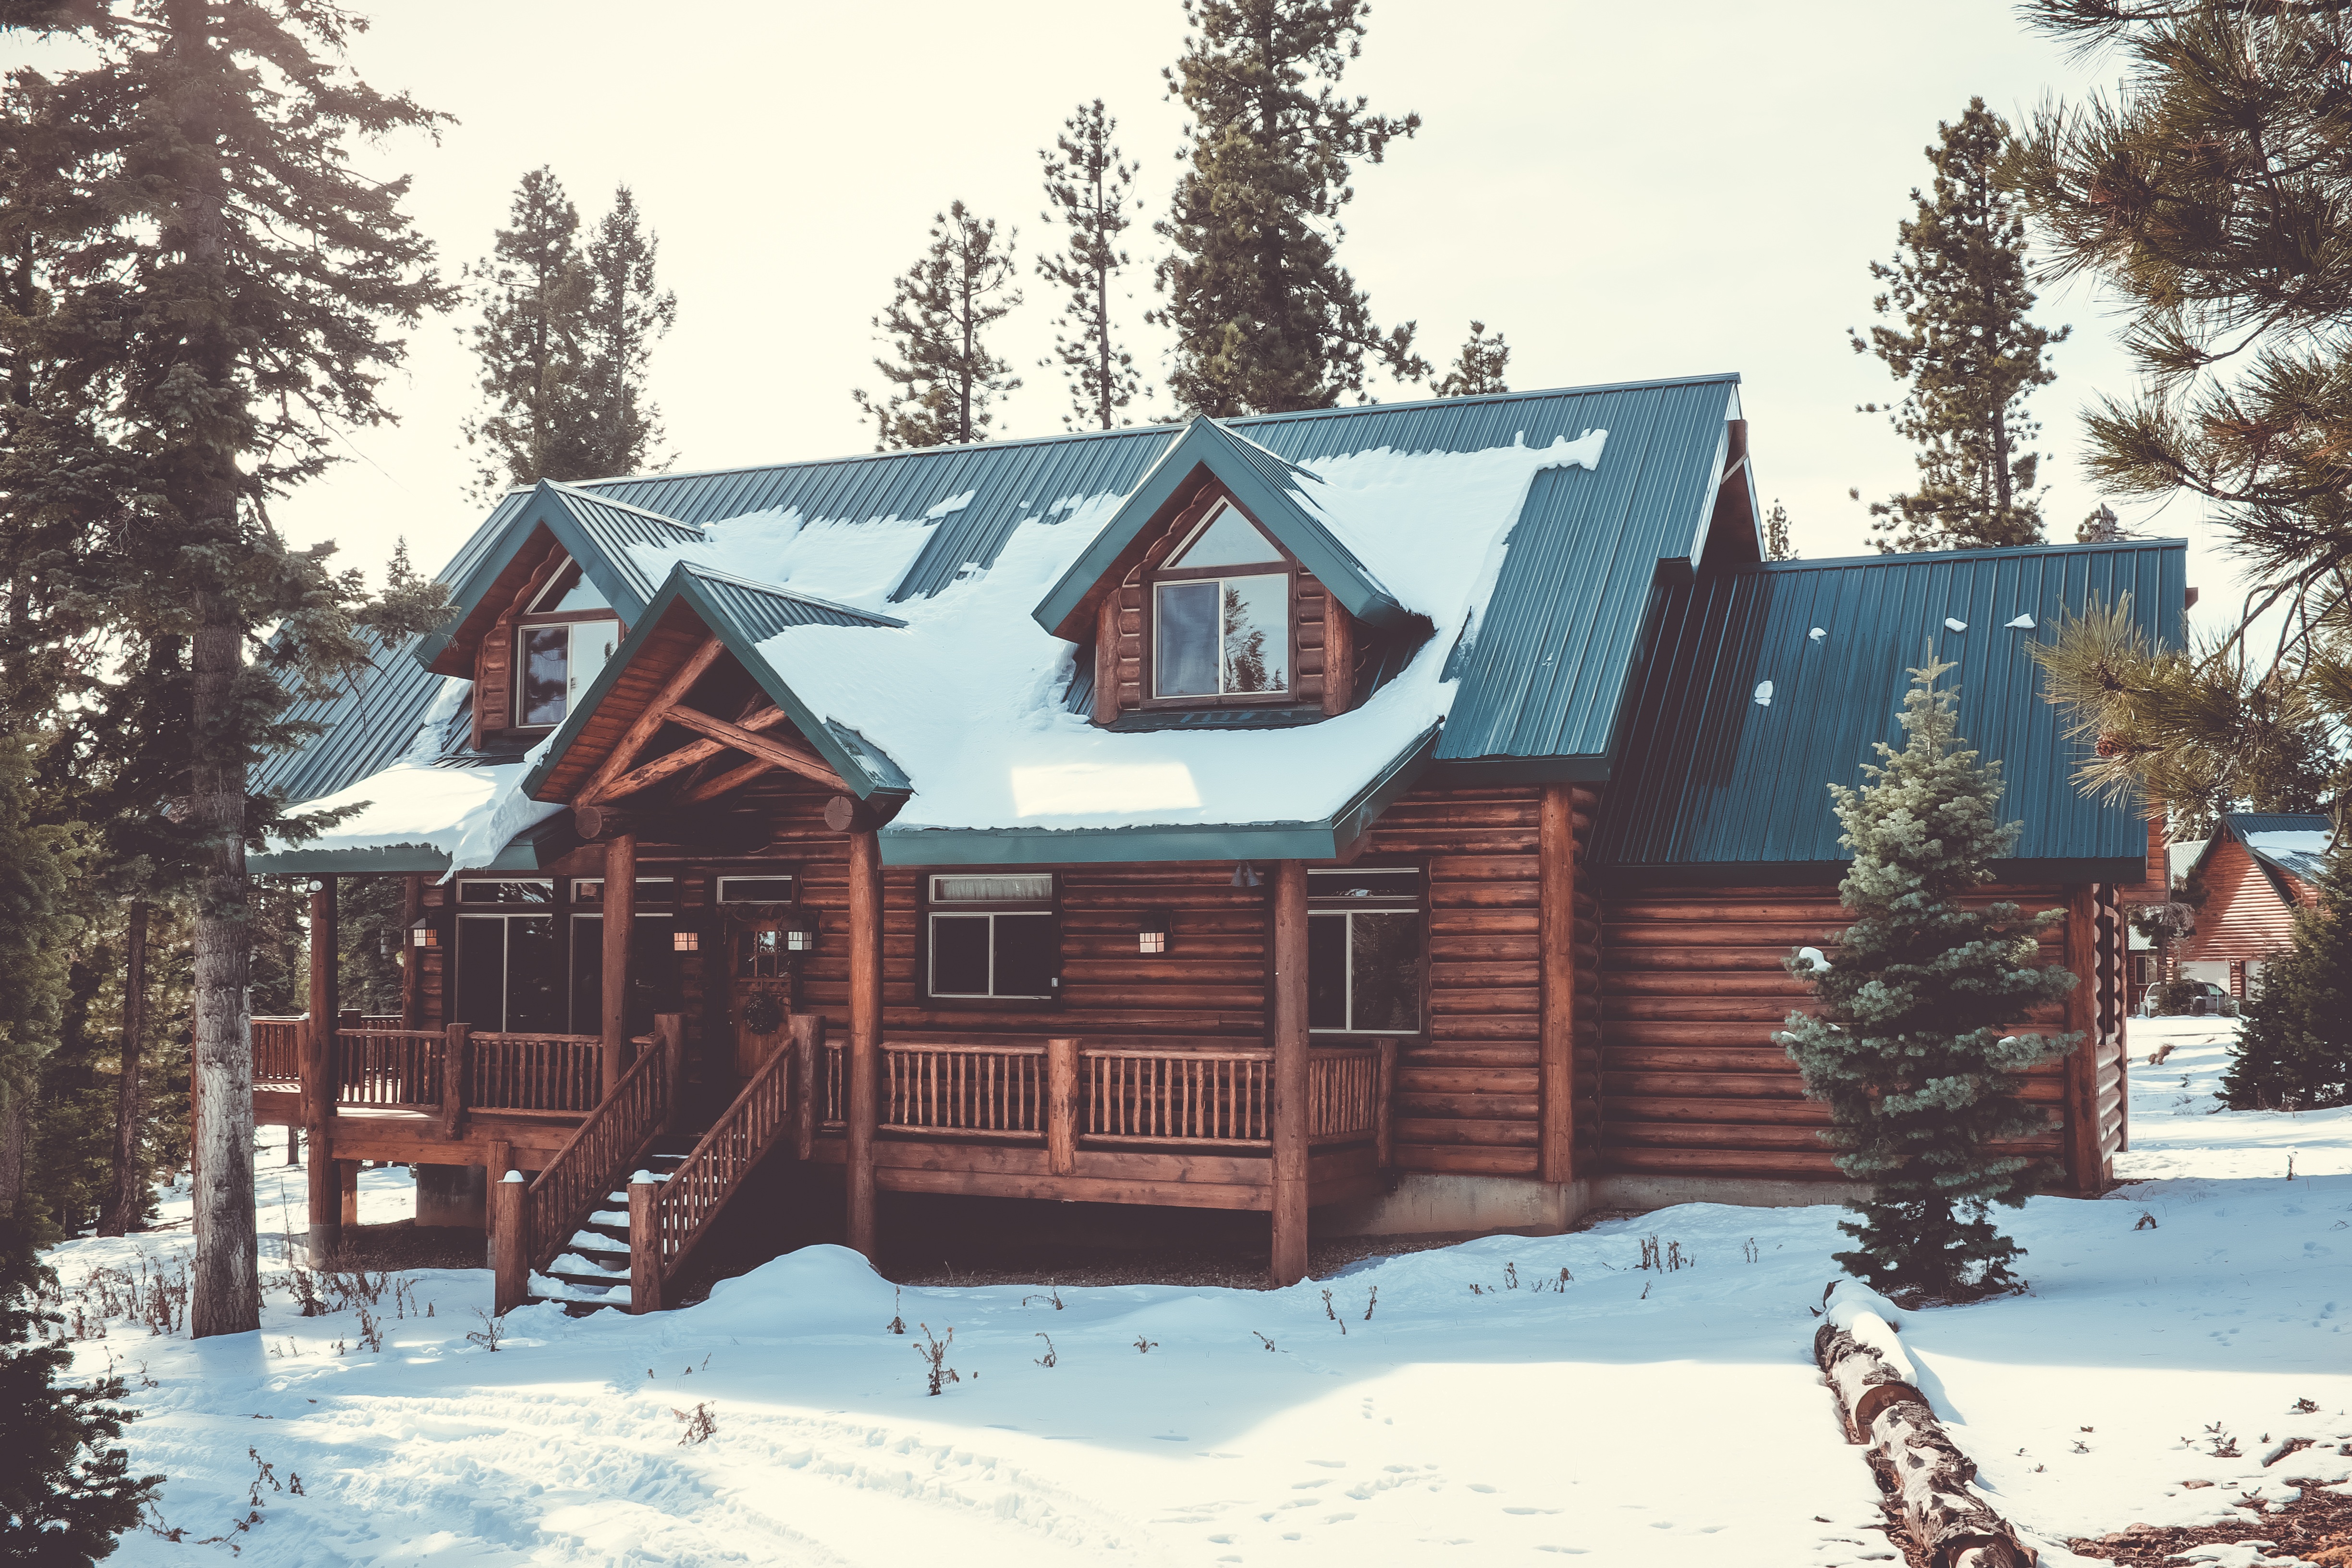
tree, forest, snow, winter, wood, house, window, building, home, hut, cottage, backyard, property, season, resort, estate, log cabin, residential area